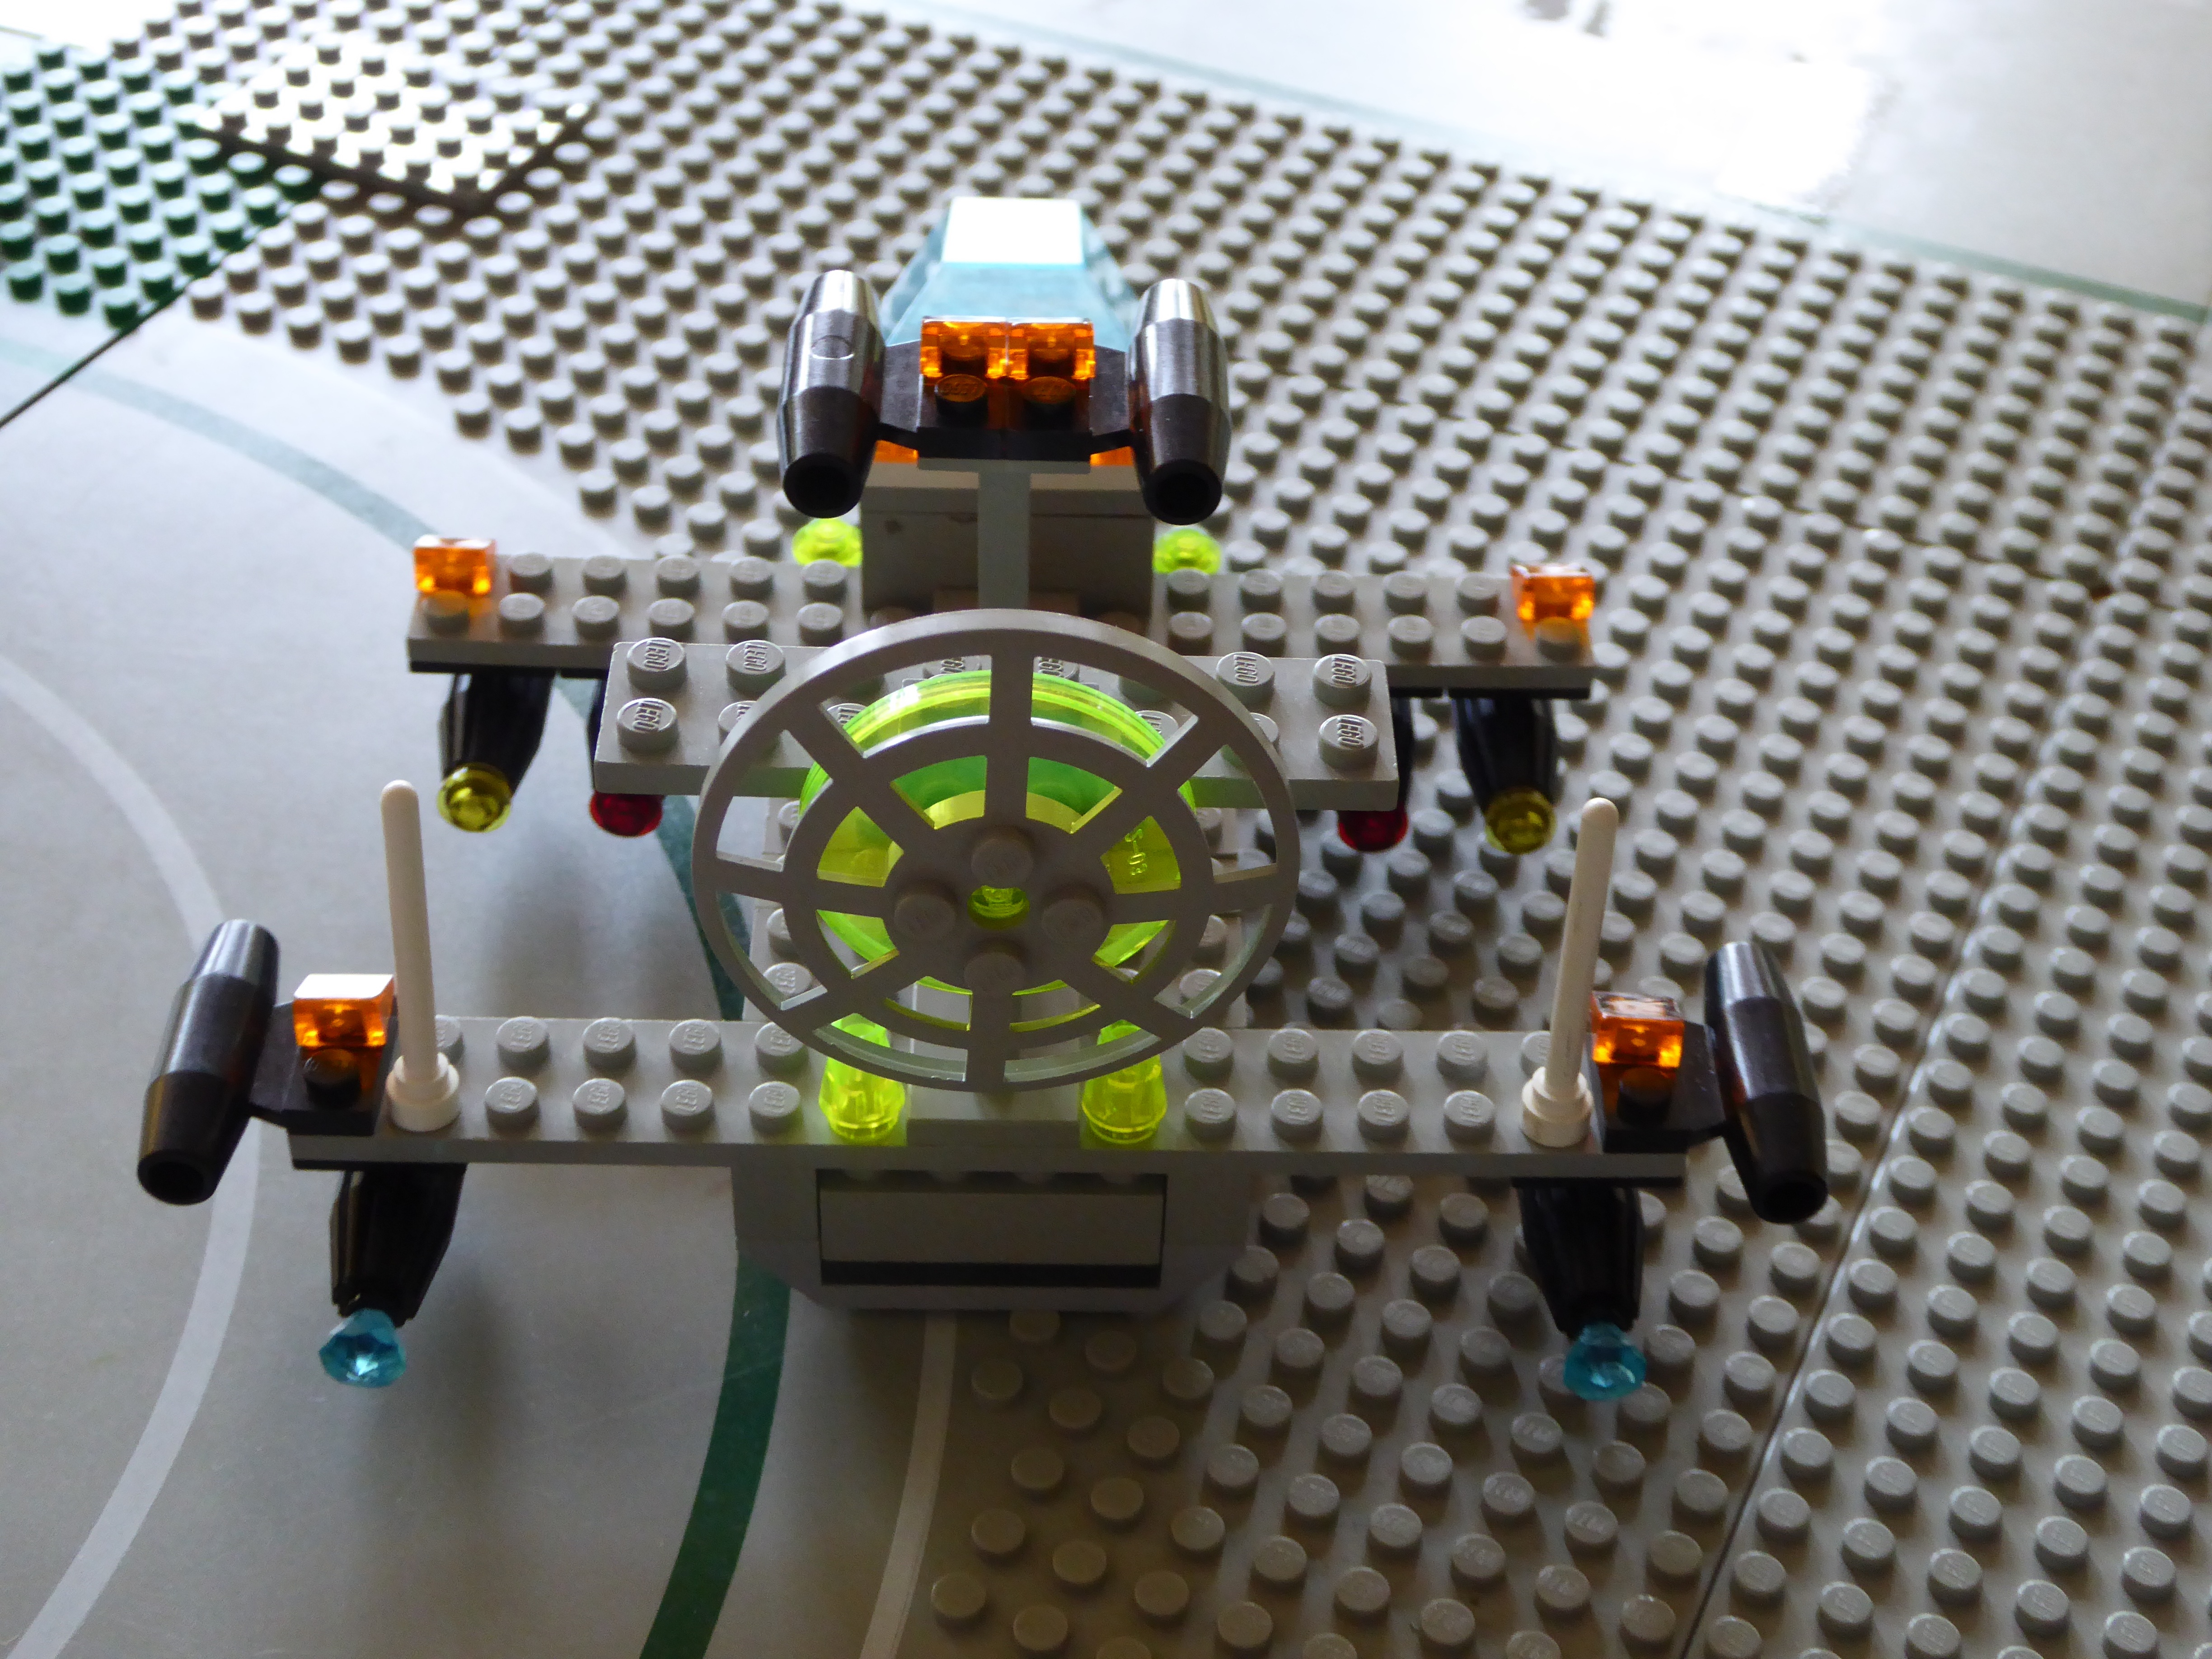
plastic, building, toy, toys, lego, built, screenshot, flying object, lego blocks, assembled, building blocks